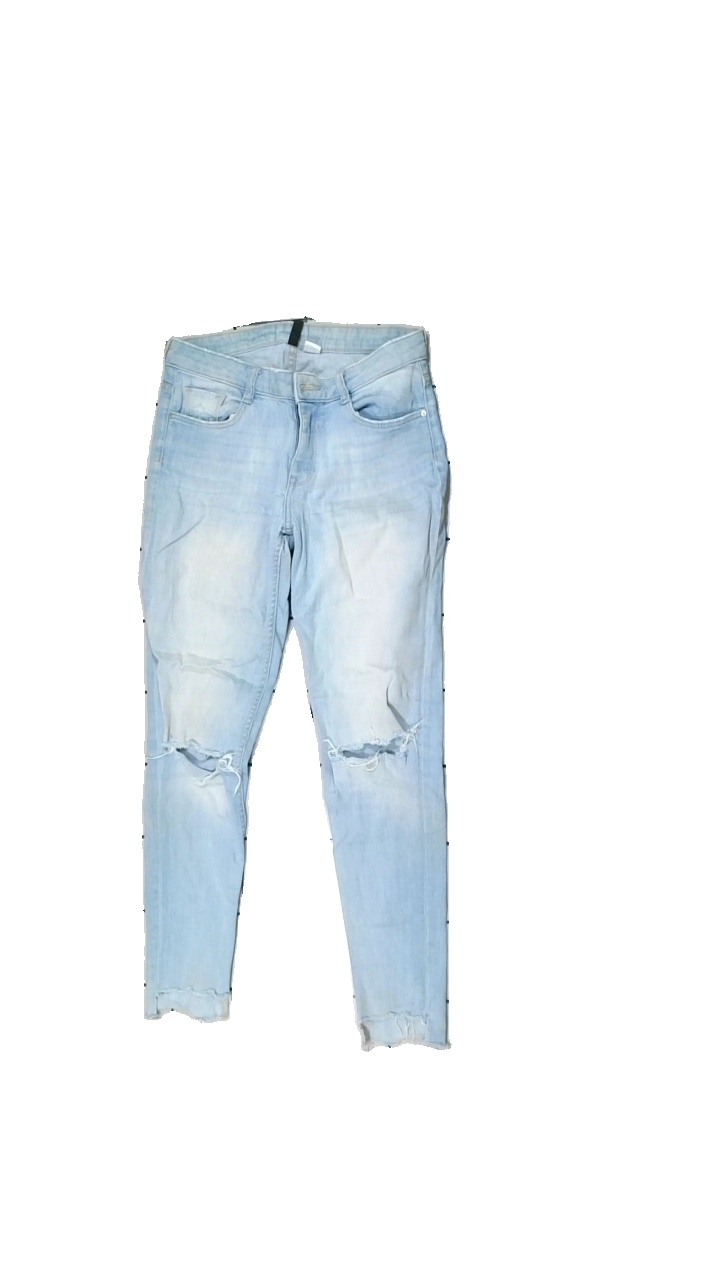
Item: Jeans (Ladies)
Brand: Divided
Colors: Blue
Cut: Tight
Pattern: Other
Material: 100% Cott
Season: All
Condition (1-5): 2
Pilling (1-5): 5
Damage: Damaged elasticity
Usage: Recycle
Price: <50